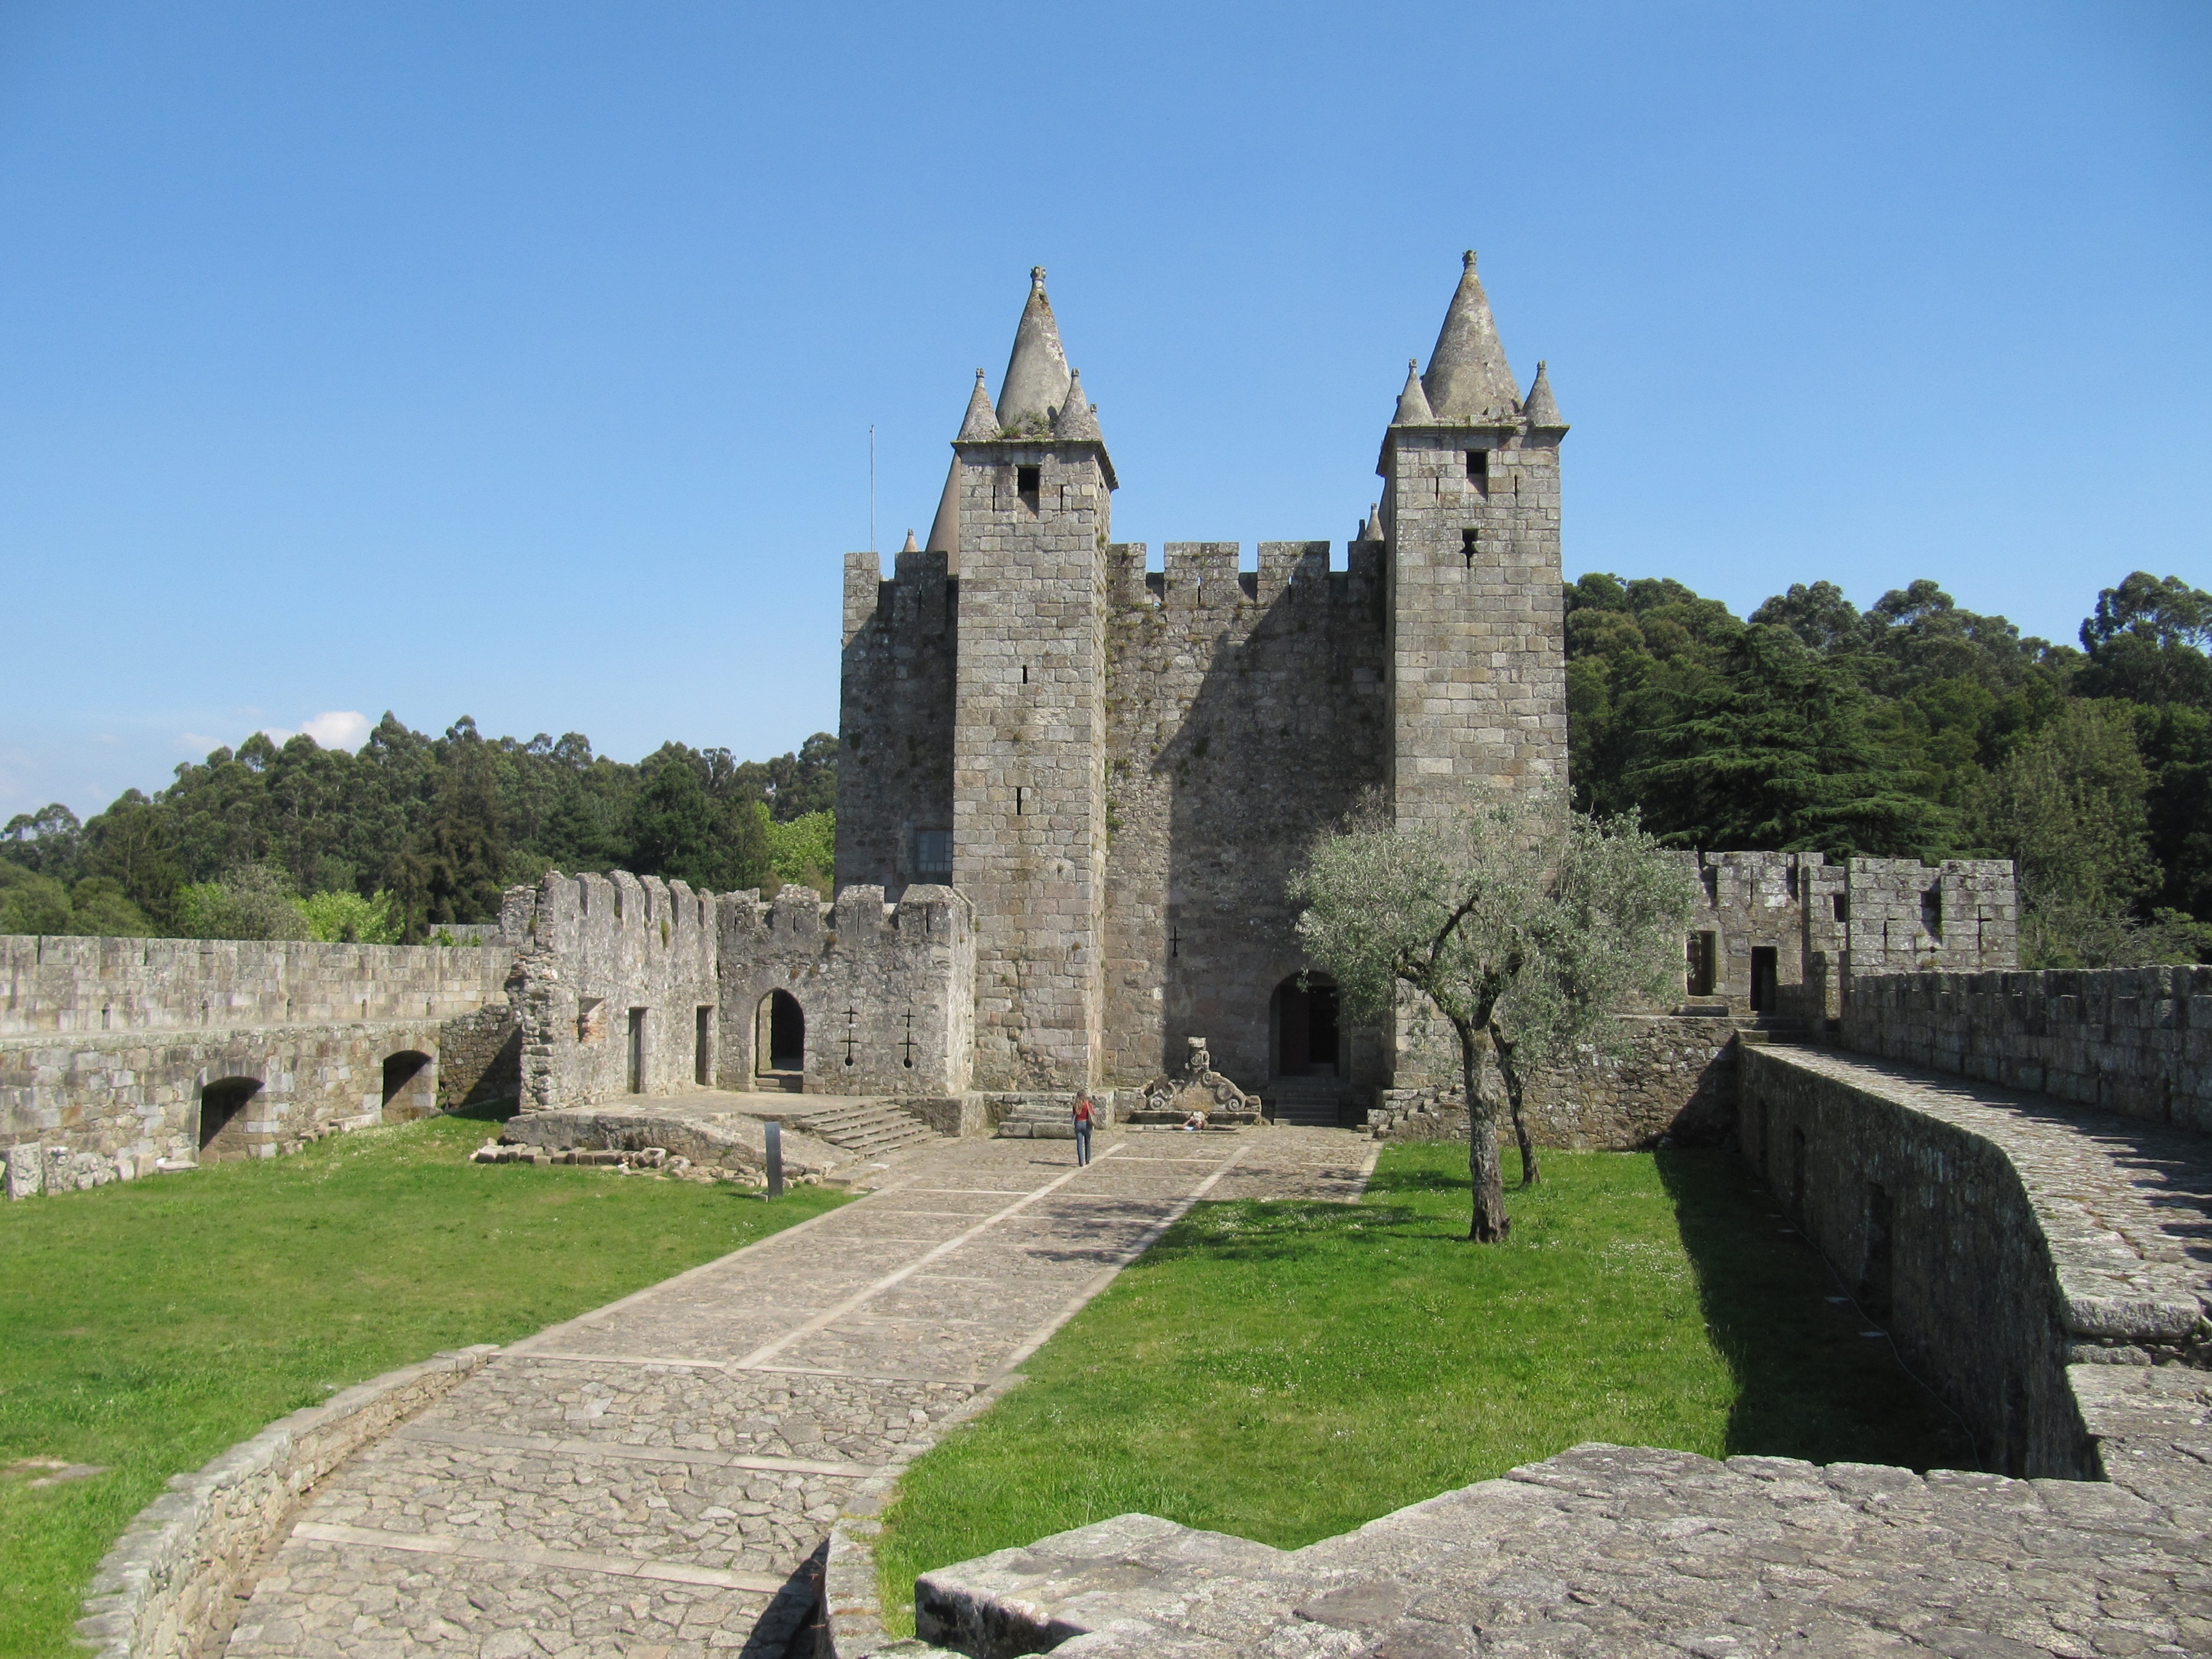
building, chateau, palace, castle, fortification, tourism, place of worship, fortress, ruins, monastery, portugal, abbey, estate, historically, middle ages, moat, tours, stately home, archaeological site, unesco world heritage site, historic site, ancient history, sta maria da feira's castle